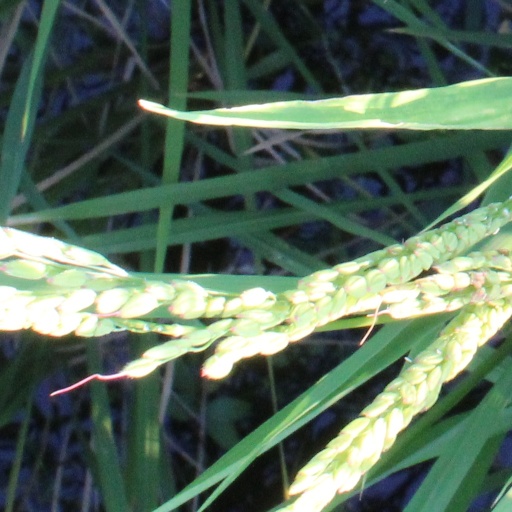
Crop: rice